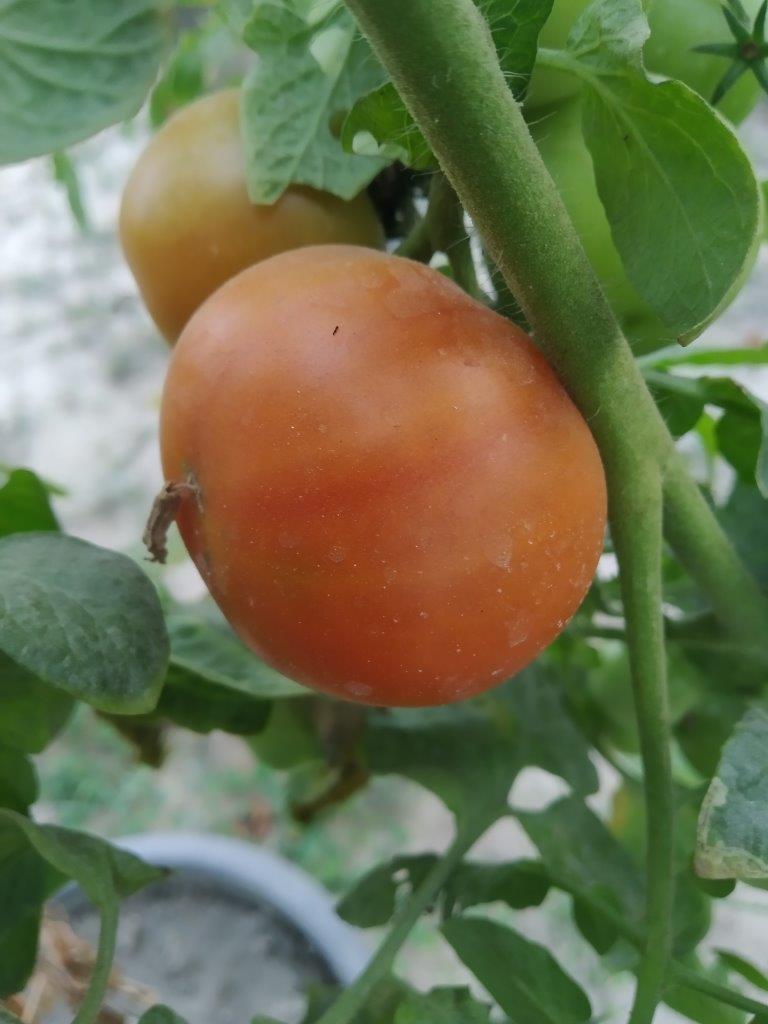
Maturity: Mature